Black catbird

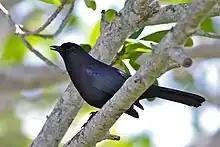
The adult's plumage shows a purplish or greenish sheen.

At in length and in mass, the black catbird is the smallest of the mimids. It has short, rounded wings and a relatively long tail. The sexes are similar in appearance, though the male tends to be heavier. The plumage is glossy black with a purplish sheen overall, though the rectrices and primary and secondary coverts have a greenish sheen and the remiges are a duller blackish-brown color showing reduced sheen. The female is less glossy than the male, and juveniles are brownish-gray with mottling below. The legs are black. The bill, which is black and shorter than the head, has a generally straight culmen, decurved toward the tip. The iris is a dark reddish color in adults and gray in juveniles.